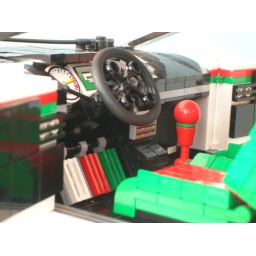
I couldn't resist the idea for the pedals: clutch in white; red for stop and green for go - quickly!